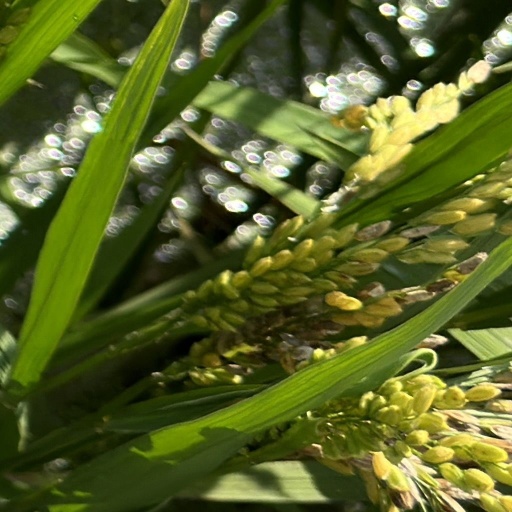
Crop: rice